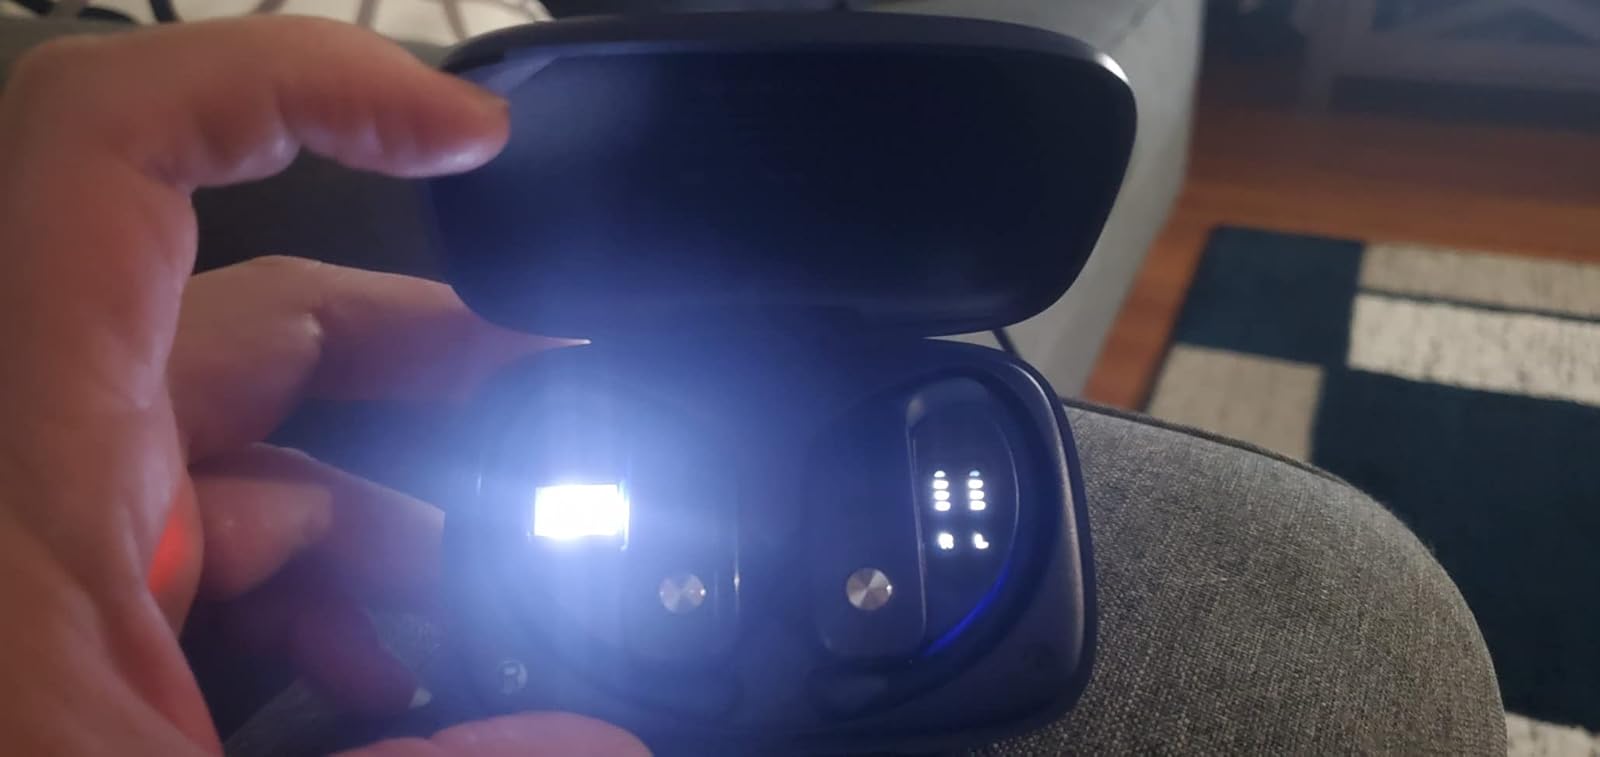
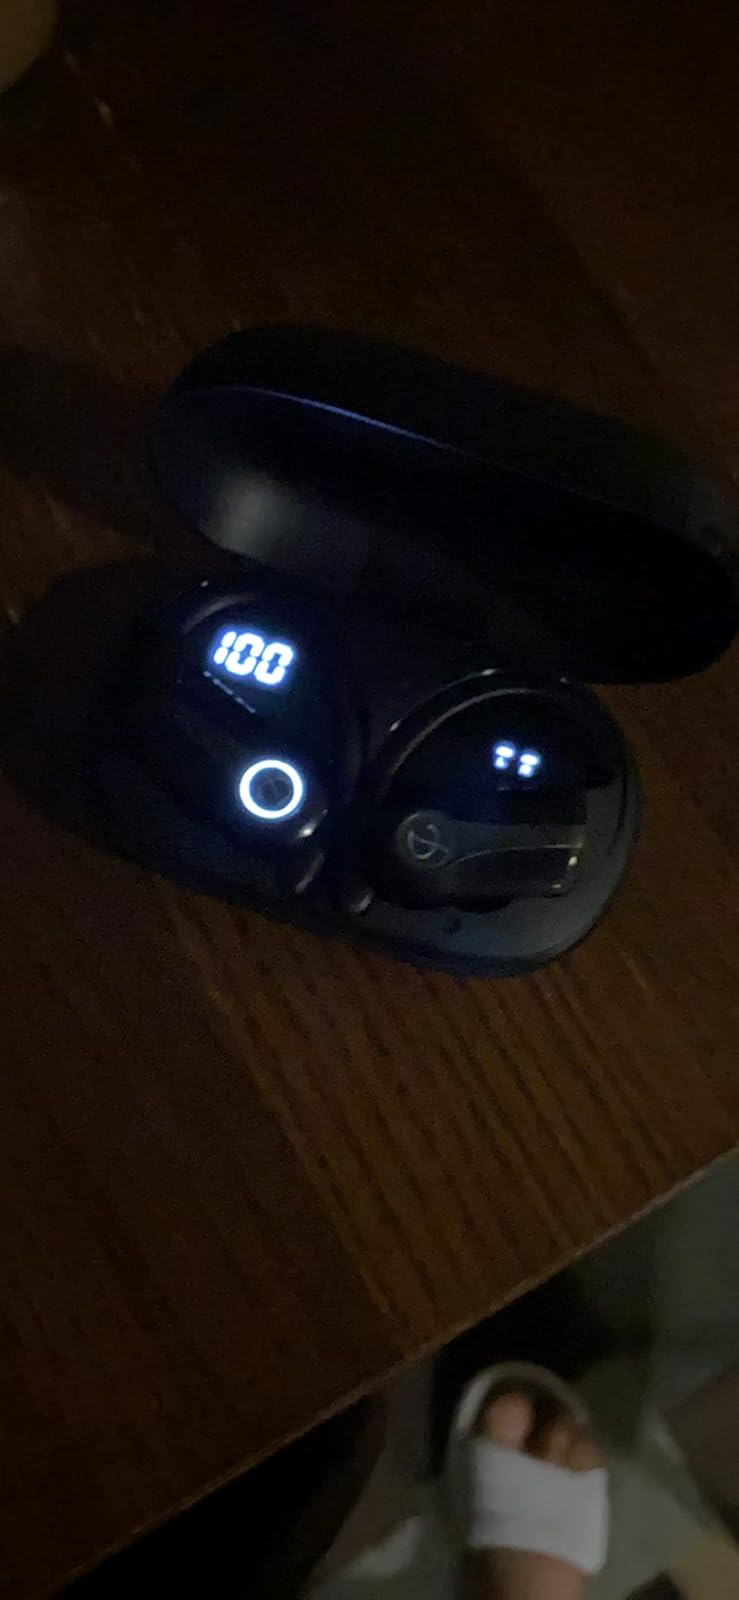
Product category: earbuds
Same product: no